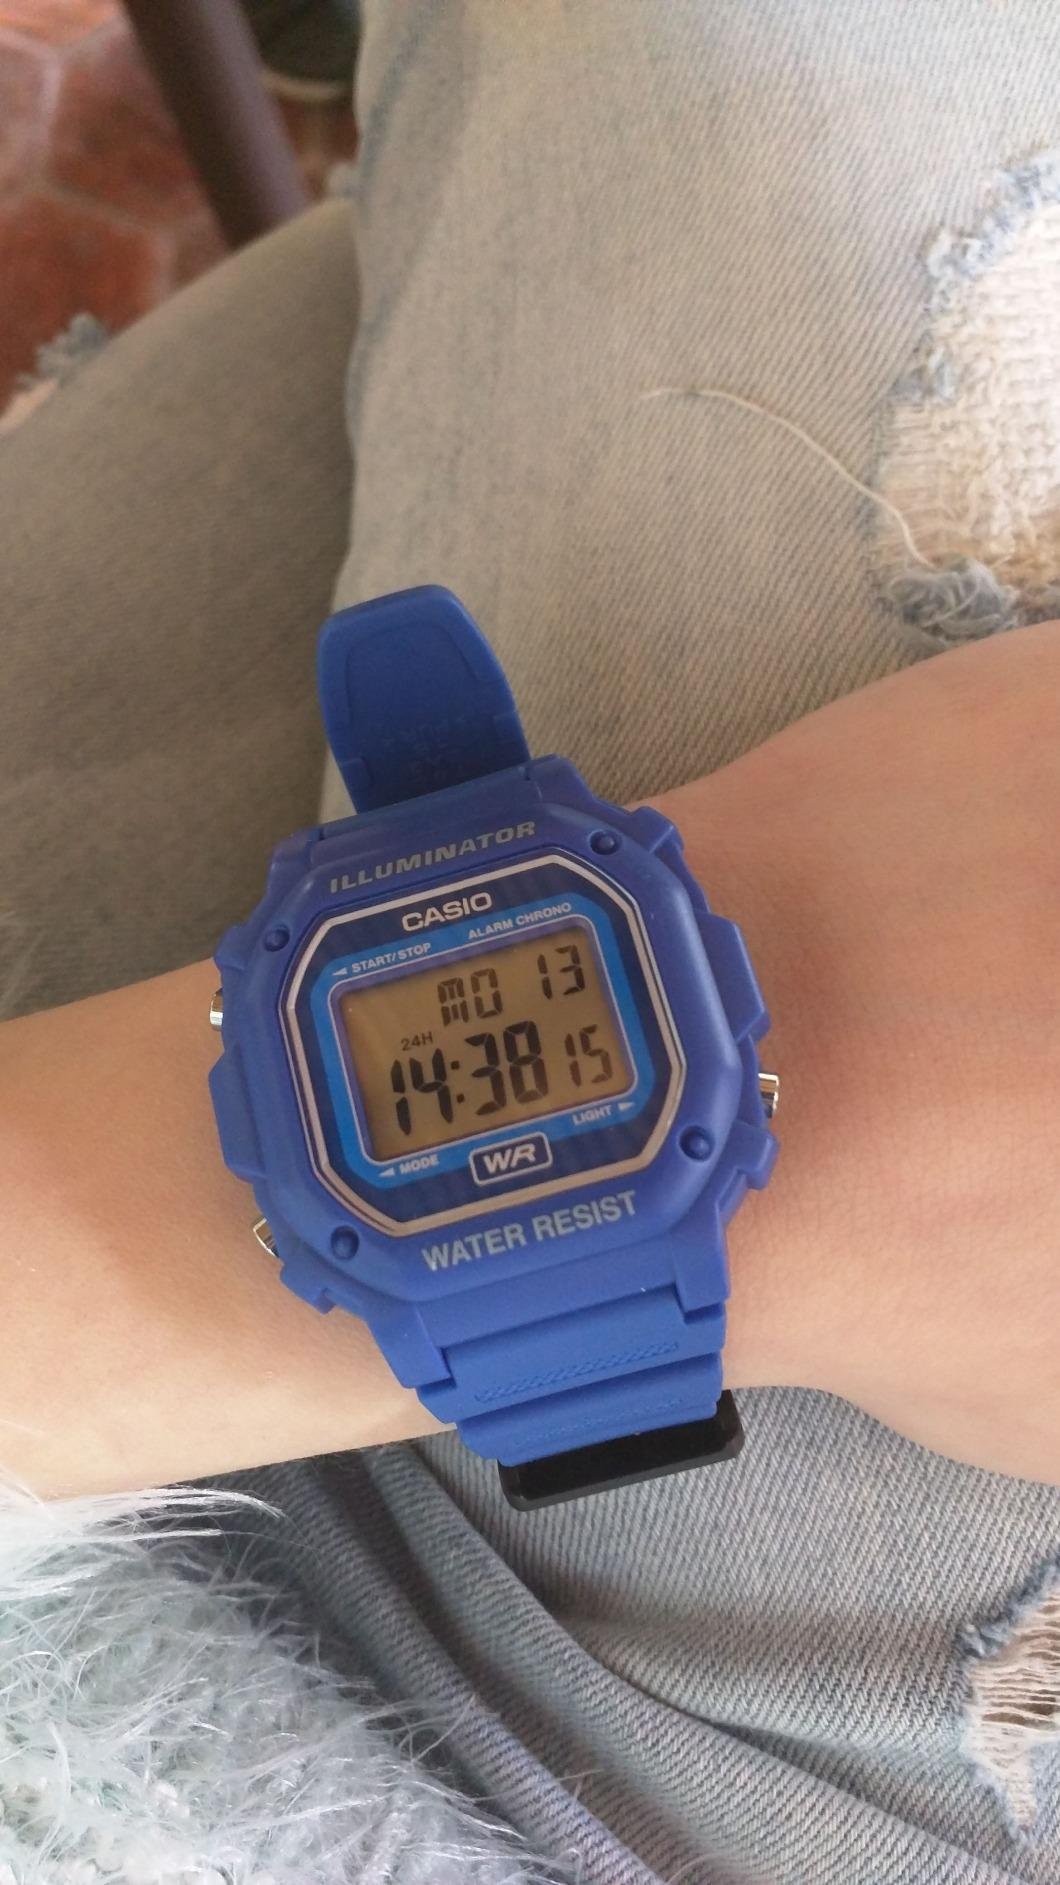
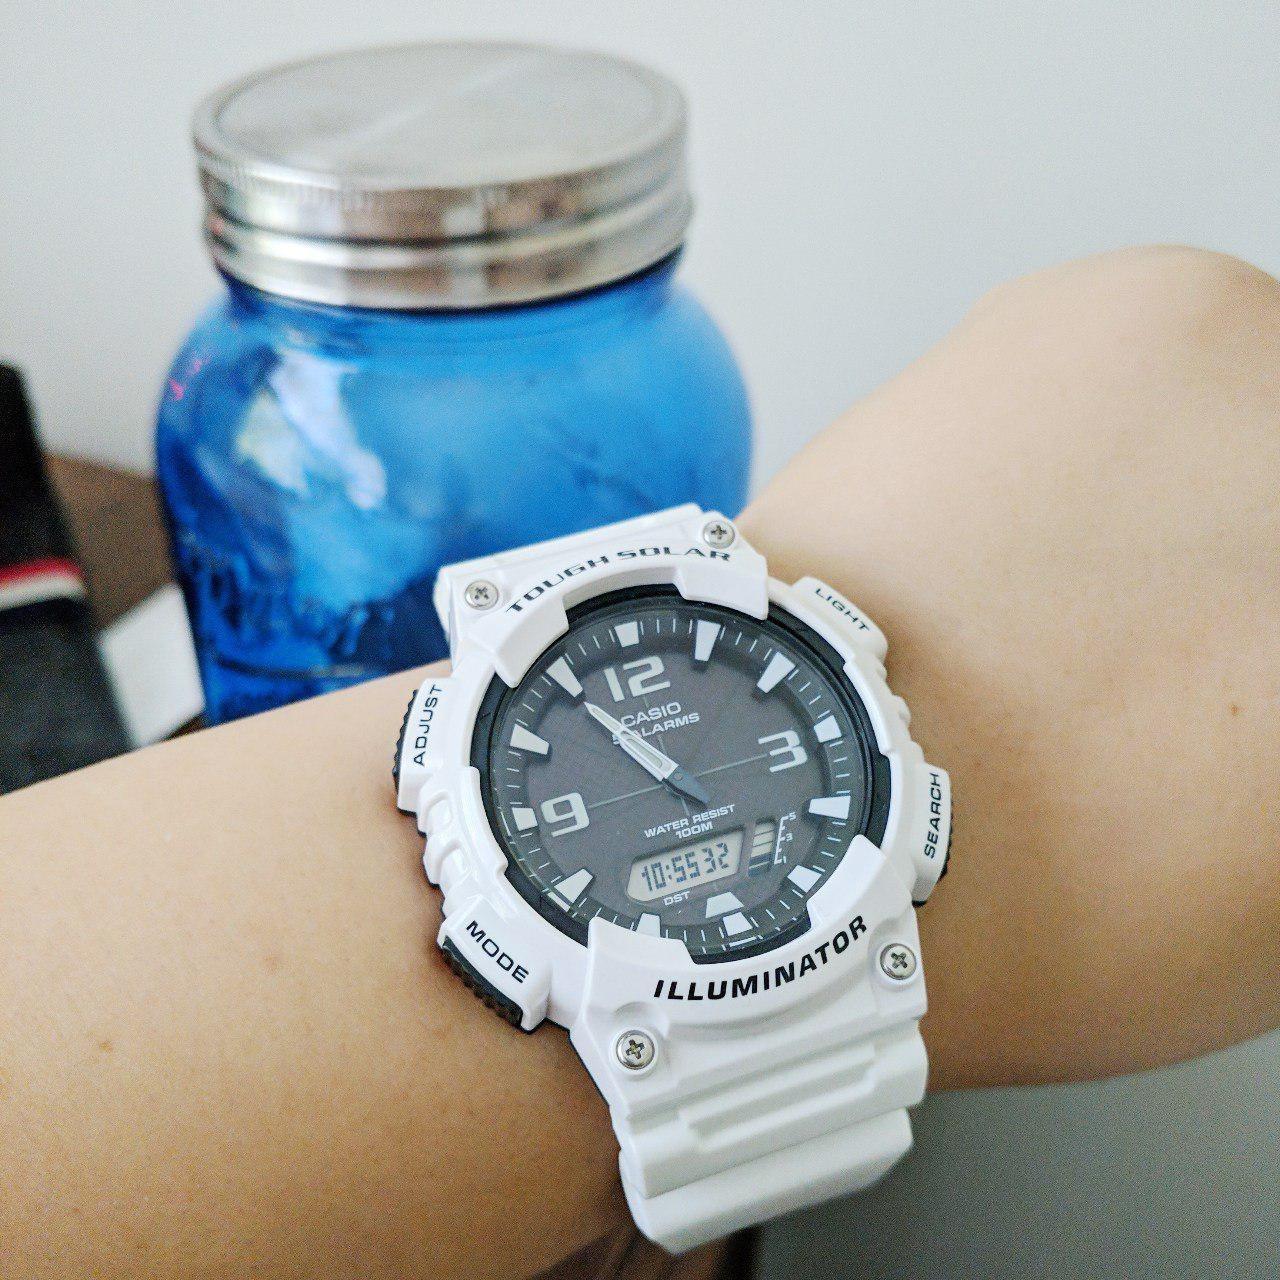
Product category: accessories_watch
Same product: no